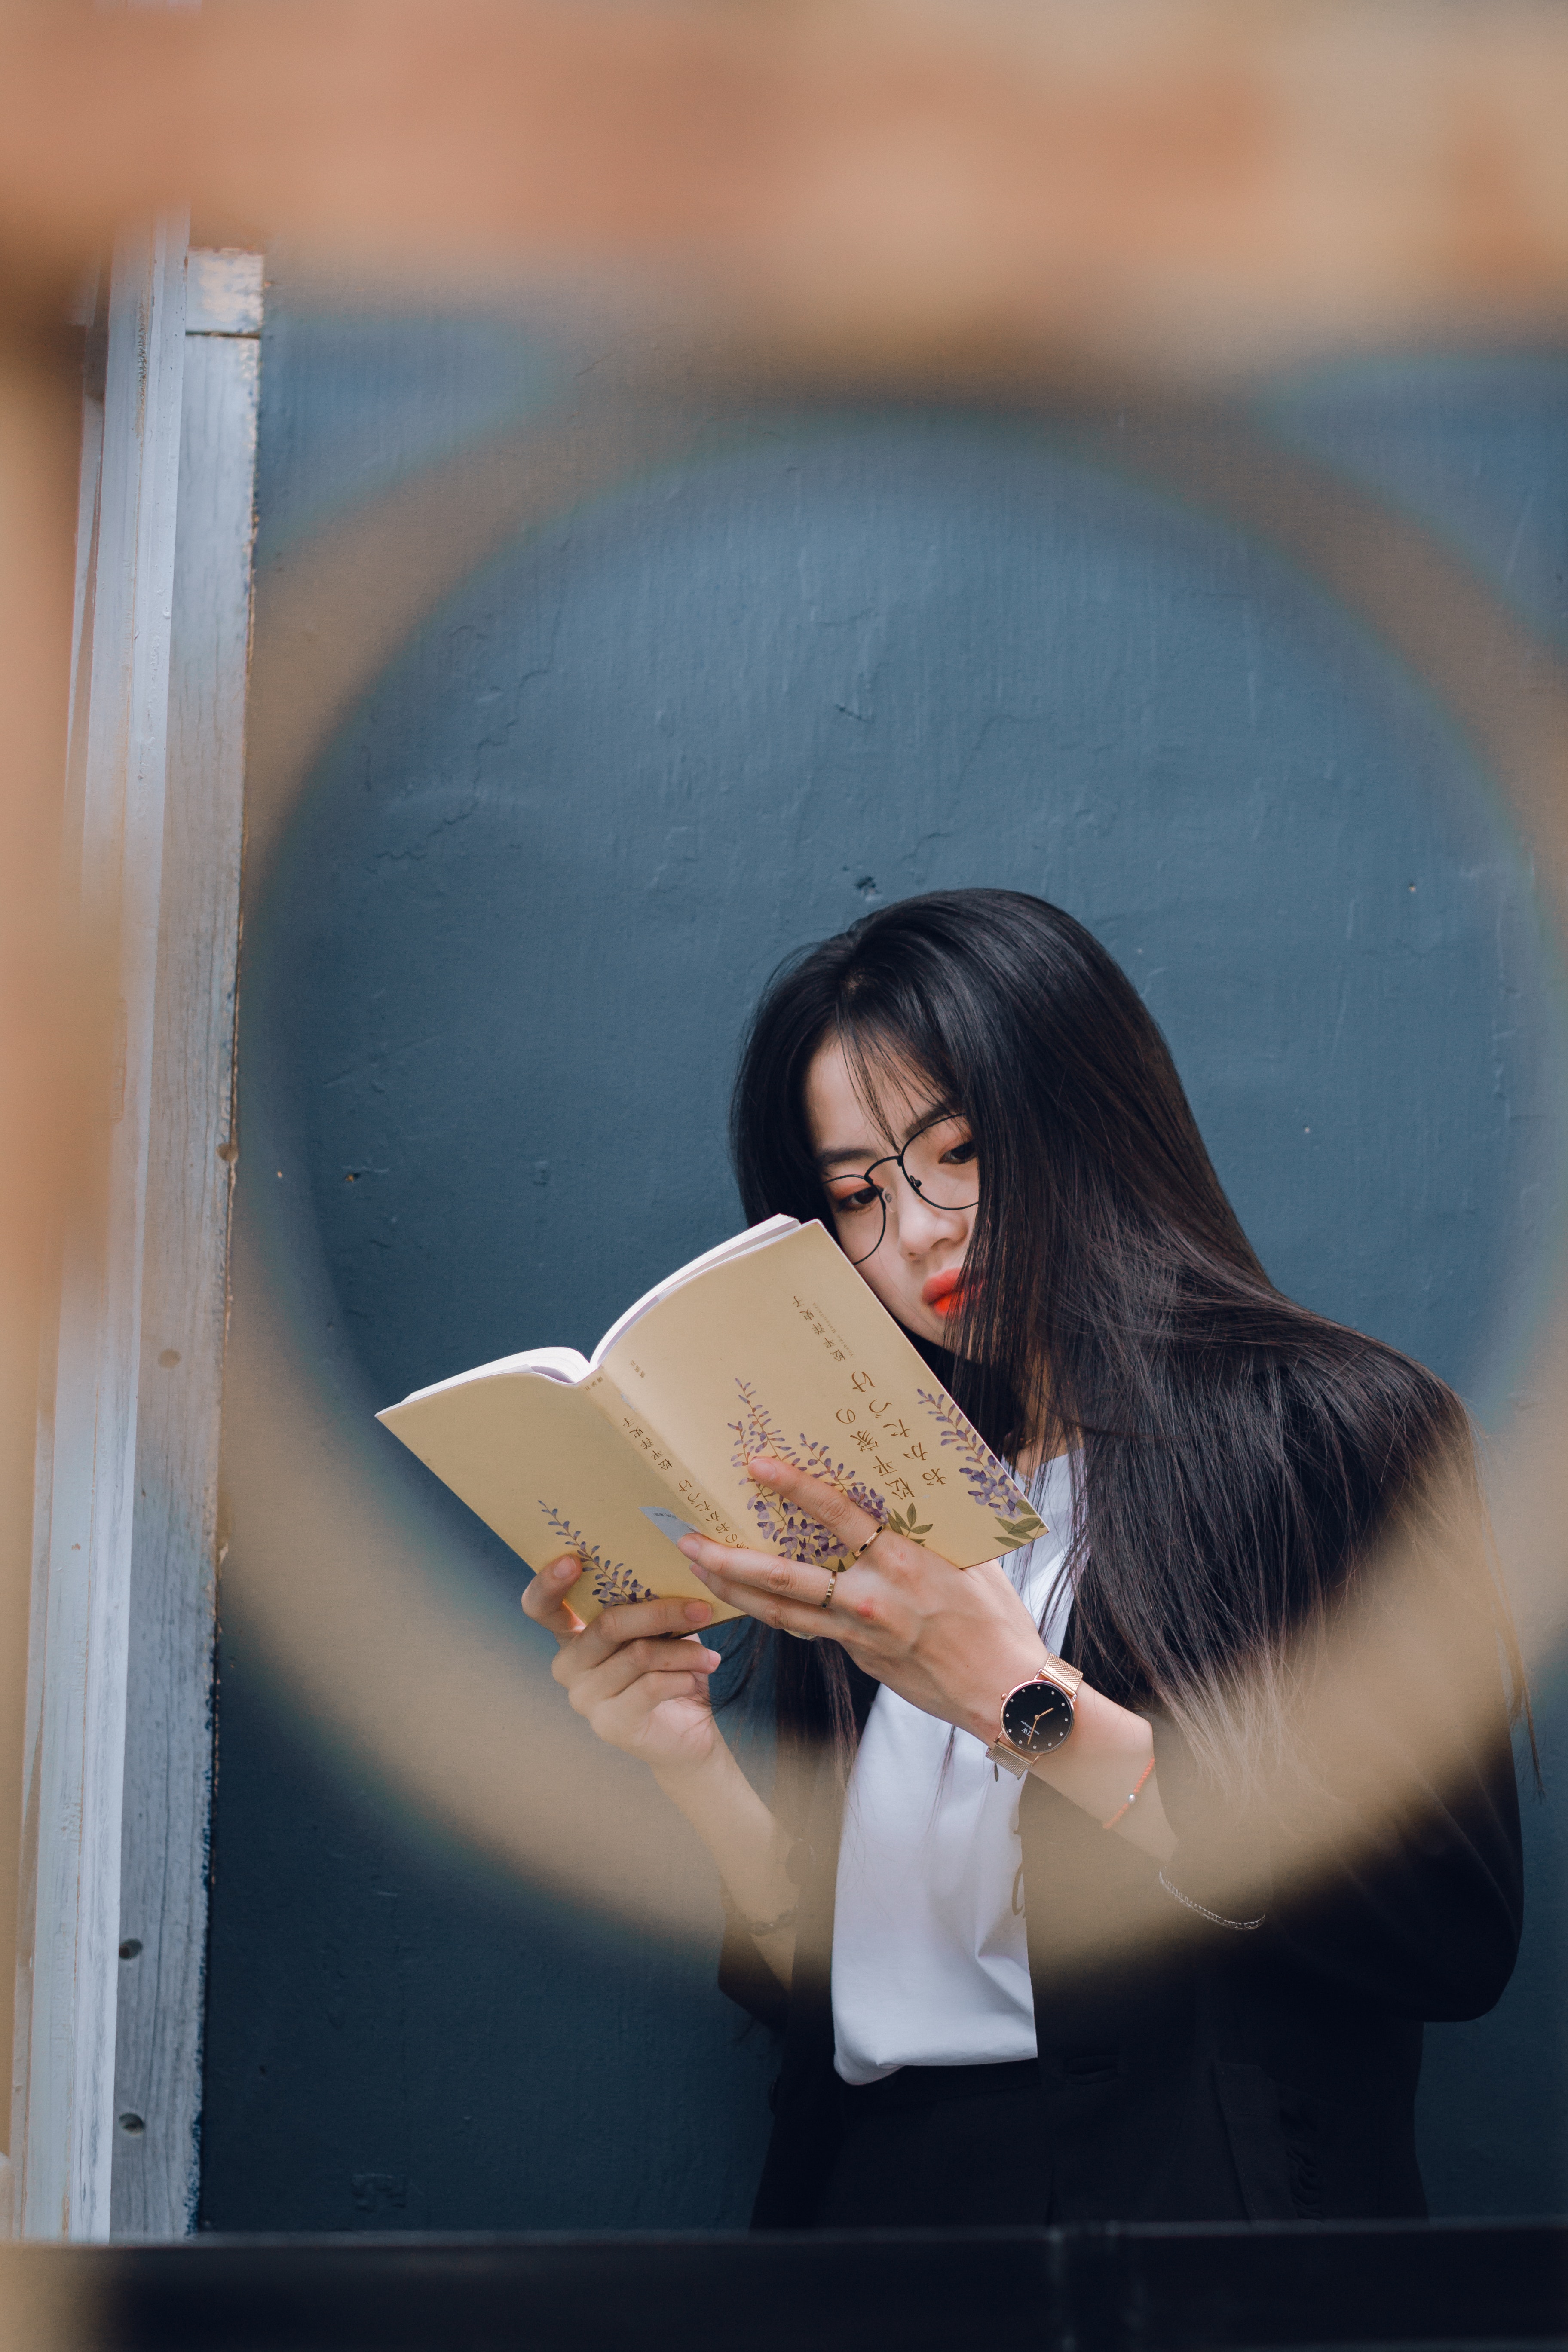
beauty, yellow, skin, long hair, reading, black hair, photography, room, smile, photo shoot, sitting